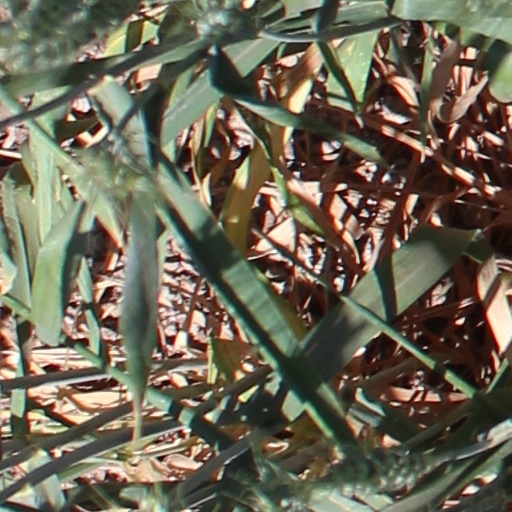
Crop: wheat